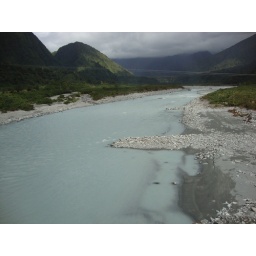
The rivers in this area are mostly opaque gray with rock dust.